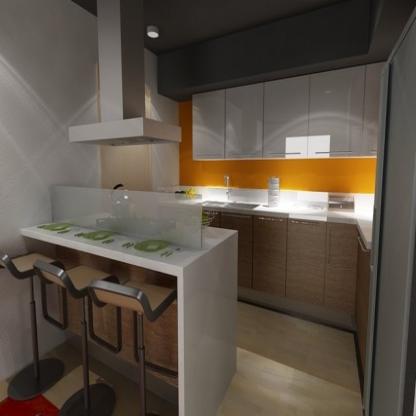
Scene: Indoor